Transhimalaya

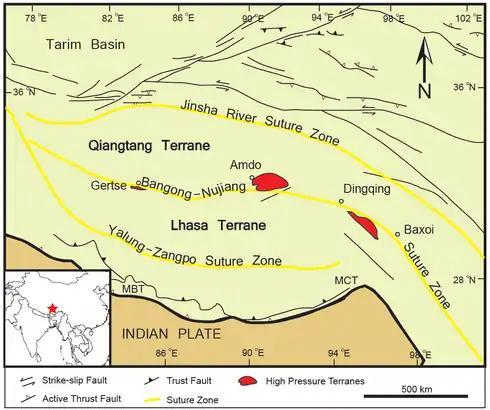
Location of Transhimalaya which includes Lhasa terrane. In the north, Bangong-Nujiang Suture Zone separates Transhimalaya from the Qiangtang terrane. In the south, Indus-Yarlung suture zone separates it from Himalayas.

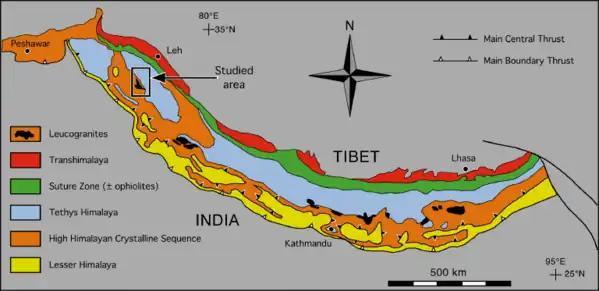
Tectonic map of the Himalaya, modified after . Red is Transhimalaya. Green is Indus-Yarlung suture zone, north of which lies Lhasa terrane, follow by Bangong-Nujiang Suture Zone and then Qiangtang terrane.

The Transhimalays generally have a cold, arid montane climate. For example, the Spiti region of Himachal Pradesh, India, has an annual rainfall of about 170 mm. However, studies in Mustang District, Nepal, indicate that climate change is warming the Transhimalayas at a rate of about 0.13 degrees a year.